American logistics in the Normandy campaign

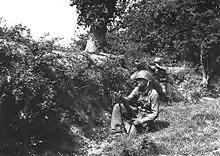
American soldiers near a hedgerow. The one in the foreground has an M7 grenade launcher.

The American Western Naval Task Force commander, Rear Admiral Alan G. Kirk, surveyed the damage. The bombardons had failed completely, while the piers and phoenixes had been unable to withstand the pounding of the waves, and had been heavily damaged. Kirk decided that Mulberry A was a total loss, and should not be rebuilt, although the gooseberry should be reinforced with a dozen more blockships. Many American officials had been skeptical about the value of the artificial port concept from the beginning, but held their tongues, knowing that it had high-level official support. The British Mulberry B had not been as badly damaged, as the Calvados Rocks had given it some further protection, and the British still were determined to complete their artificial port to a standard that could withstand the autumn gales. The prime minister of the United Kingdom, Winston Churchill, assured Eisenhower that the project still had his full support. Mulberry B was repaired and reinforced, in some cases using components salvaged from Mulberry A. Expected to handle per day, Mulberry B actually averaged per day over three months, accounting for 48 percent of the tonnage unloaded in the British sector.